Tongji Bridge (Yuyao)

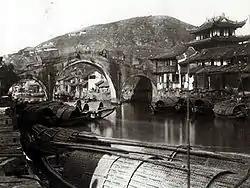
Tongji Bridge and the Shunjiang Building in 1930s

The Tongji Bridge, is a famous stone arch bridge located in Yuyao, Zhejiang, China. ""Tongji Bridge"" (""Tong"" means transport/transportantion, ""Ji"" means aid or cross a river) is a very common name for bridges in ancient China.